Tourism in the Philippines

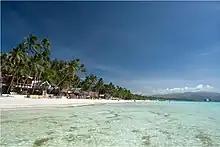
Boracay Island in Aklan

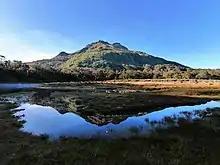
Summit of Mount Apo, the highest mountain in the Philippines

The island of Luzon is considered the political and economic center of the Philippines. The economy of Luzon is centered in Metro Manila, the national capital region. Manila was ranked 11th most attractive city for American shoppers out of 25 Asia Pacific cities by a Global Blue survey in 2012. Shopping malls can be found around the metropolis, especially in the business and financial districts of Makati, Ortigas and Bonifacio Global City.